Krobo Edusei

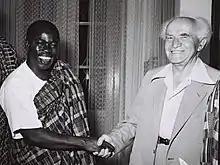
Krobo Edusei with David Ben-Gurion in Tel Aviv

Krobo Edusei (26 December 1914 – 13 February 1984) was a Ghanaian politician and a member of Kwame Nkrumah's government.